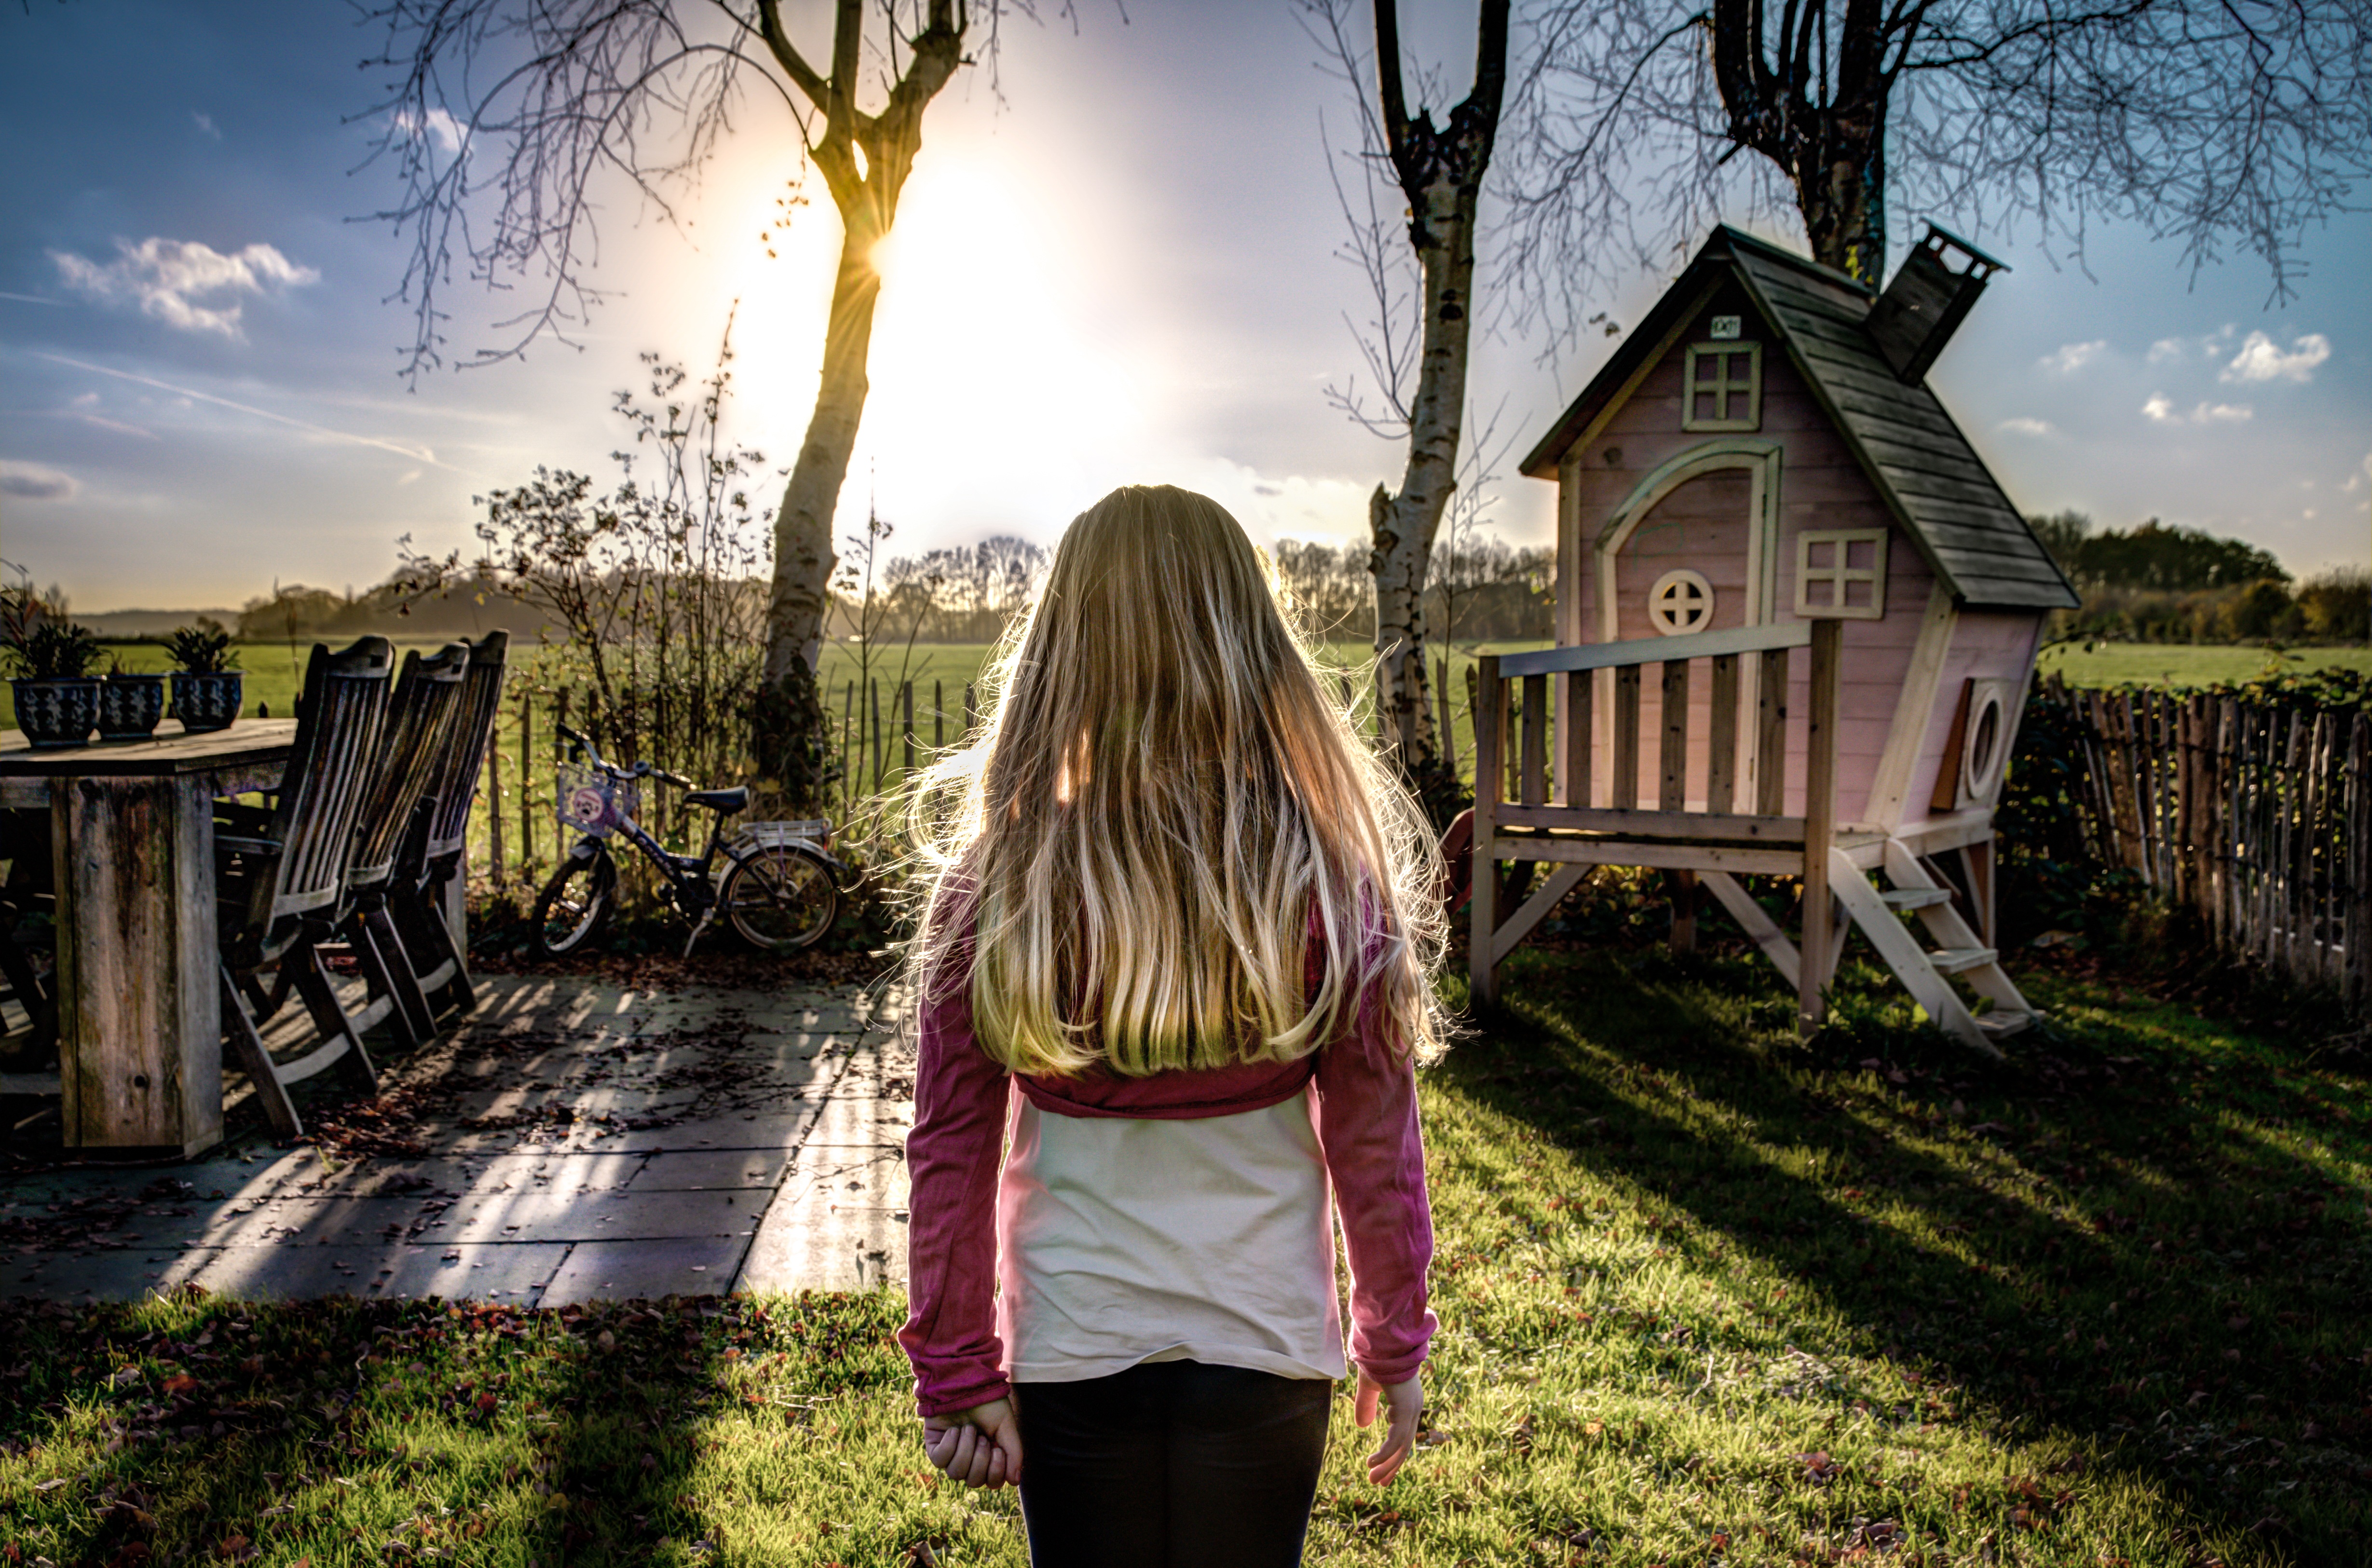
nature, grass, outdoor, person, light, sky, girl, hair, sunlight, flower, bicycle, female, model, young, spring, green, autumn, romantic, glow, blue, freedom, garden, season, sunny, hdr, photograph, screenshot, outdoor lighting, beauty hair, happy girl, back yard